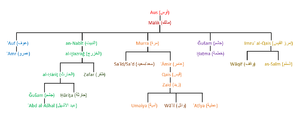
Arbre généalogique de Banu Aws, un tribu de Médine au temps du vie Mahomet